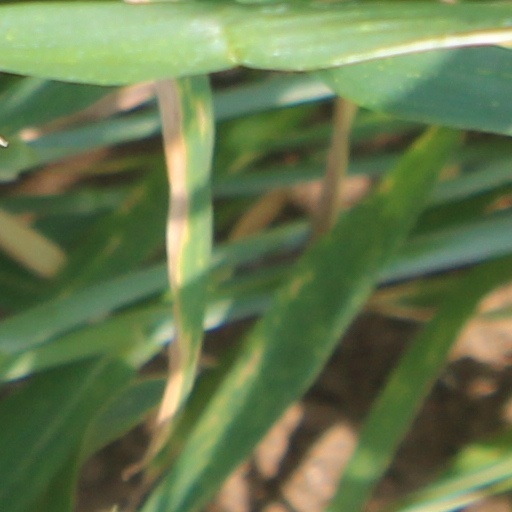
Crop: wheat